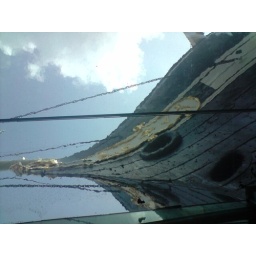
Taken from under the water shelf